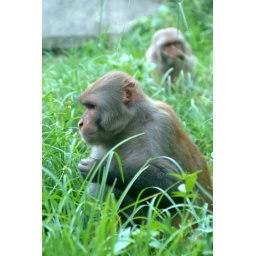
monkey in grass